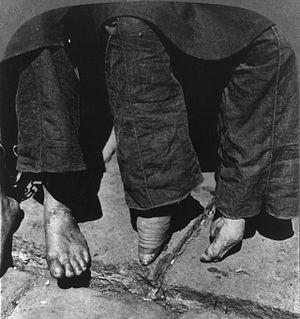
La société pour l'émancipation des pieds, aussi appelée société contre le bandage des pieds, est une organisation civile qui s'opposa à la pratique des pieds bandés en Chine à la fin de la dynastie Qing. Elle exista durant la réforme des Cent Jours de 1898, et est un des prémices du féminisme en Chine.
La coutume des pieds bandés fut pratiquée en Chine du Xᵉ au début du XXᵉ siècle sur les filles et jeunes femmes issues des classes sociales favorisées dans un premier temps, avant de s'étendre à une part plus large de la société chinoise. Après plusieurs vaines interdictions, à la fin du XIXᵉ siècle, la Société pour l'émancipation des pieds popularisa l'opposition à cette pratique. La pratique est interdite en 1912 après la proclamation de la première république, et réellement éliminée au début des années 1950 par les autorités communistes.